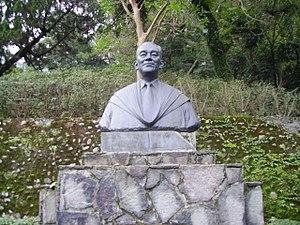
Hu Shi, né le 17 décembre 1891 à Shanghai en Chine et décédé le 24 février 1962 à Taïwan, est un philosophe et écrivain chinois. Son prénom social est Shizhi.